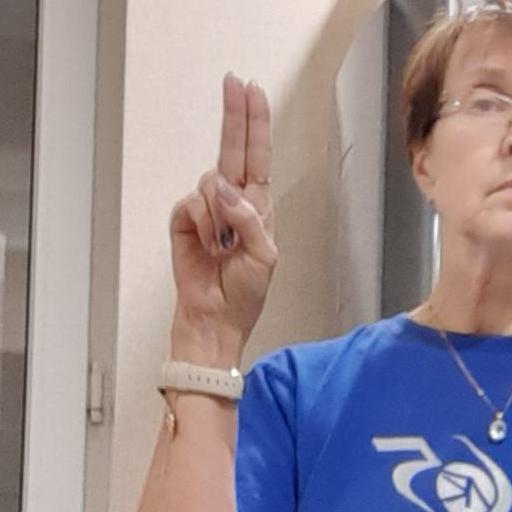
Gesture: two_up